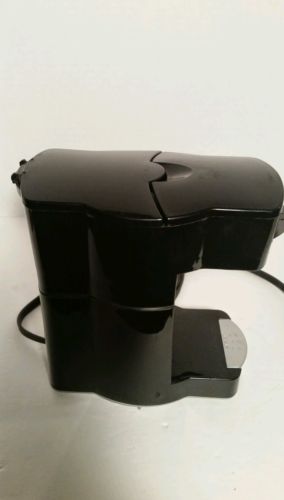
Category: coffee maker